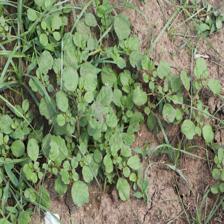
Label: BroadLeafWeed